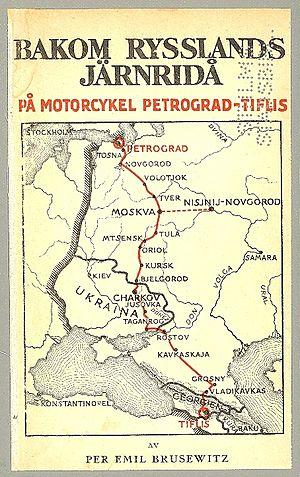
Le rideau de fer est la frontière fortifiée séparant les États européens tournés vers les États-Unis des États européens placés sous influence soviétique. Il s'agit d'une expression apparue sous la plume de Vassili Rozanov en 1918 et popularisée par Winston Churchill à partir de son discours à Fulton le 5 mars 1946.